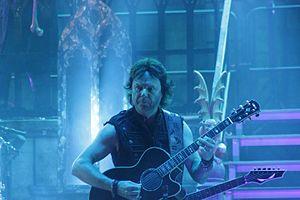
Andy LaRoque, King Diamond, Hellfest 2016.